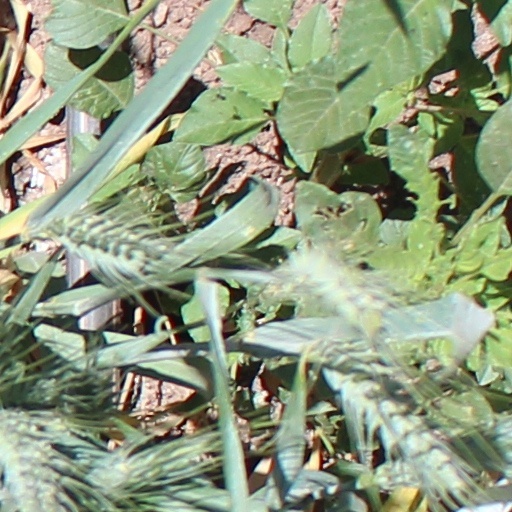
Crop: wheat